Bucket (machine part)

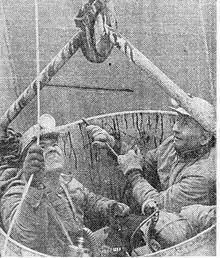
Three miners are extracted during the Farmington Mine disaster, in a bucket attached to a crane

This is the same shape of a domestic form, the one-piece-standing single element, but often with an augmented size.